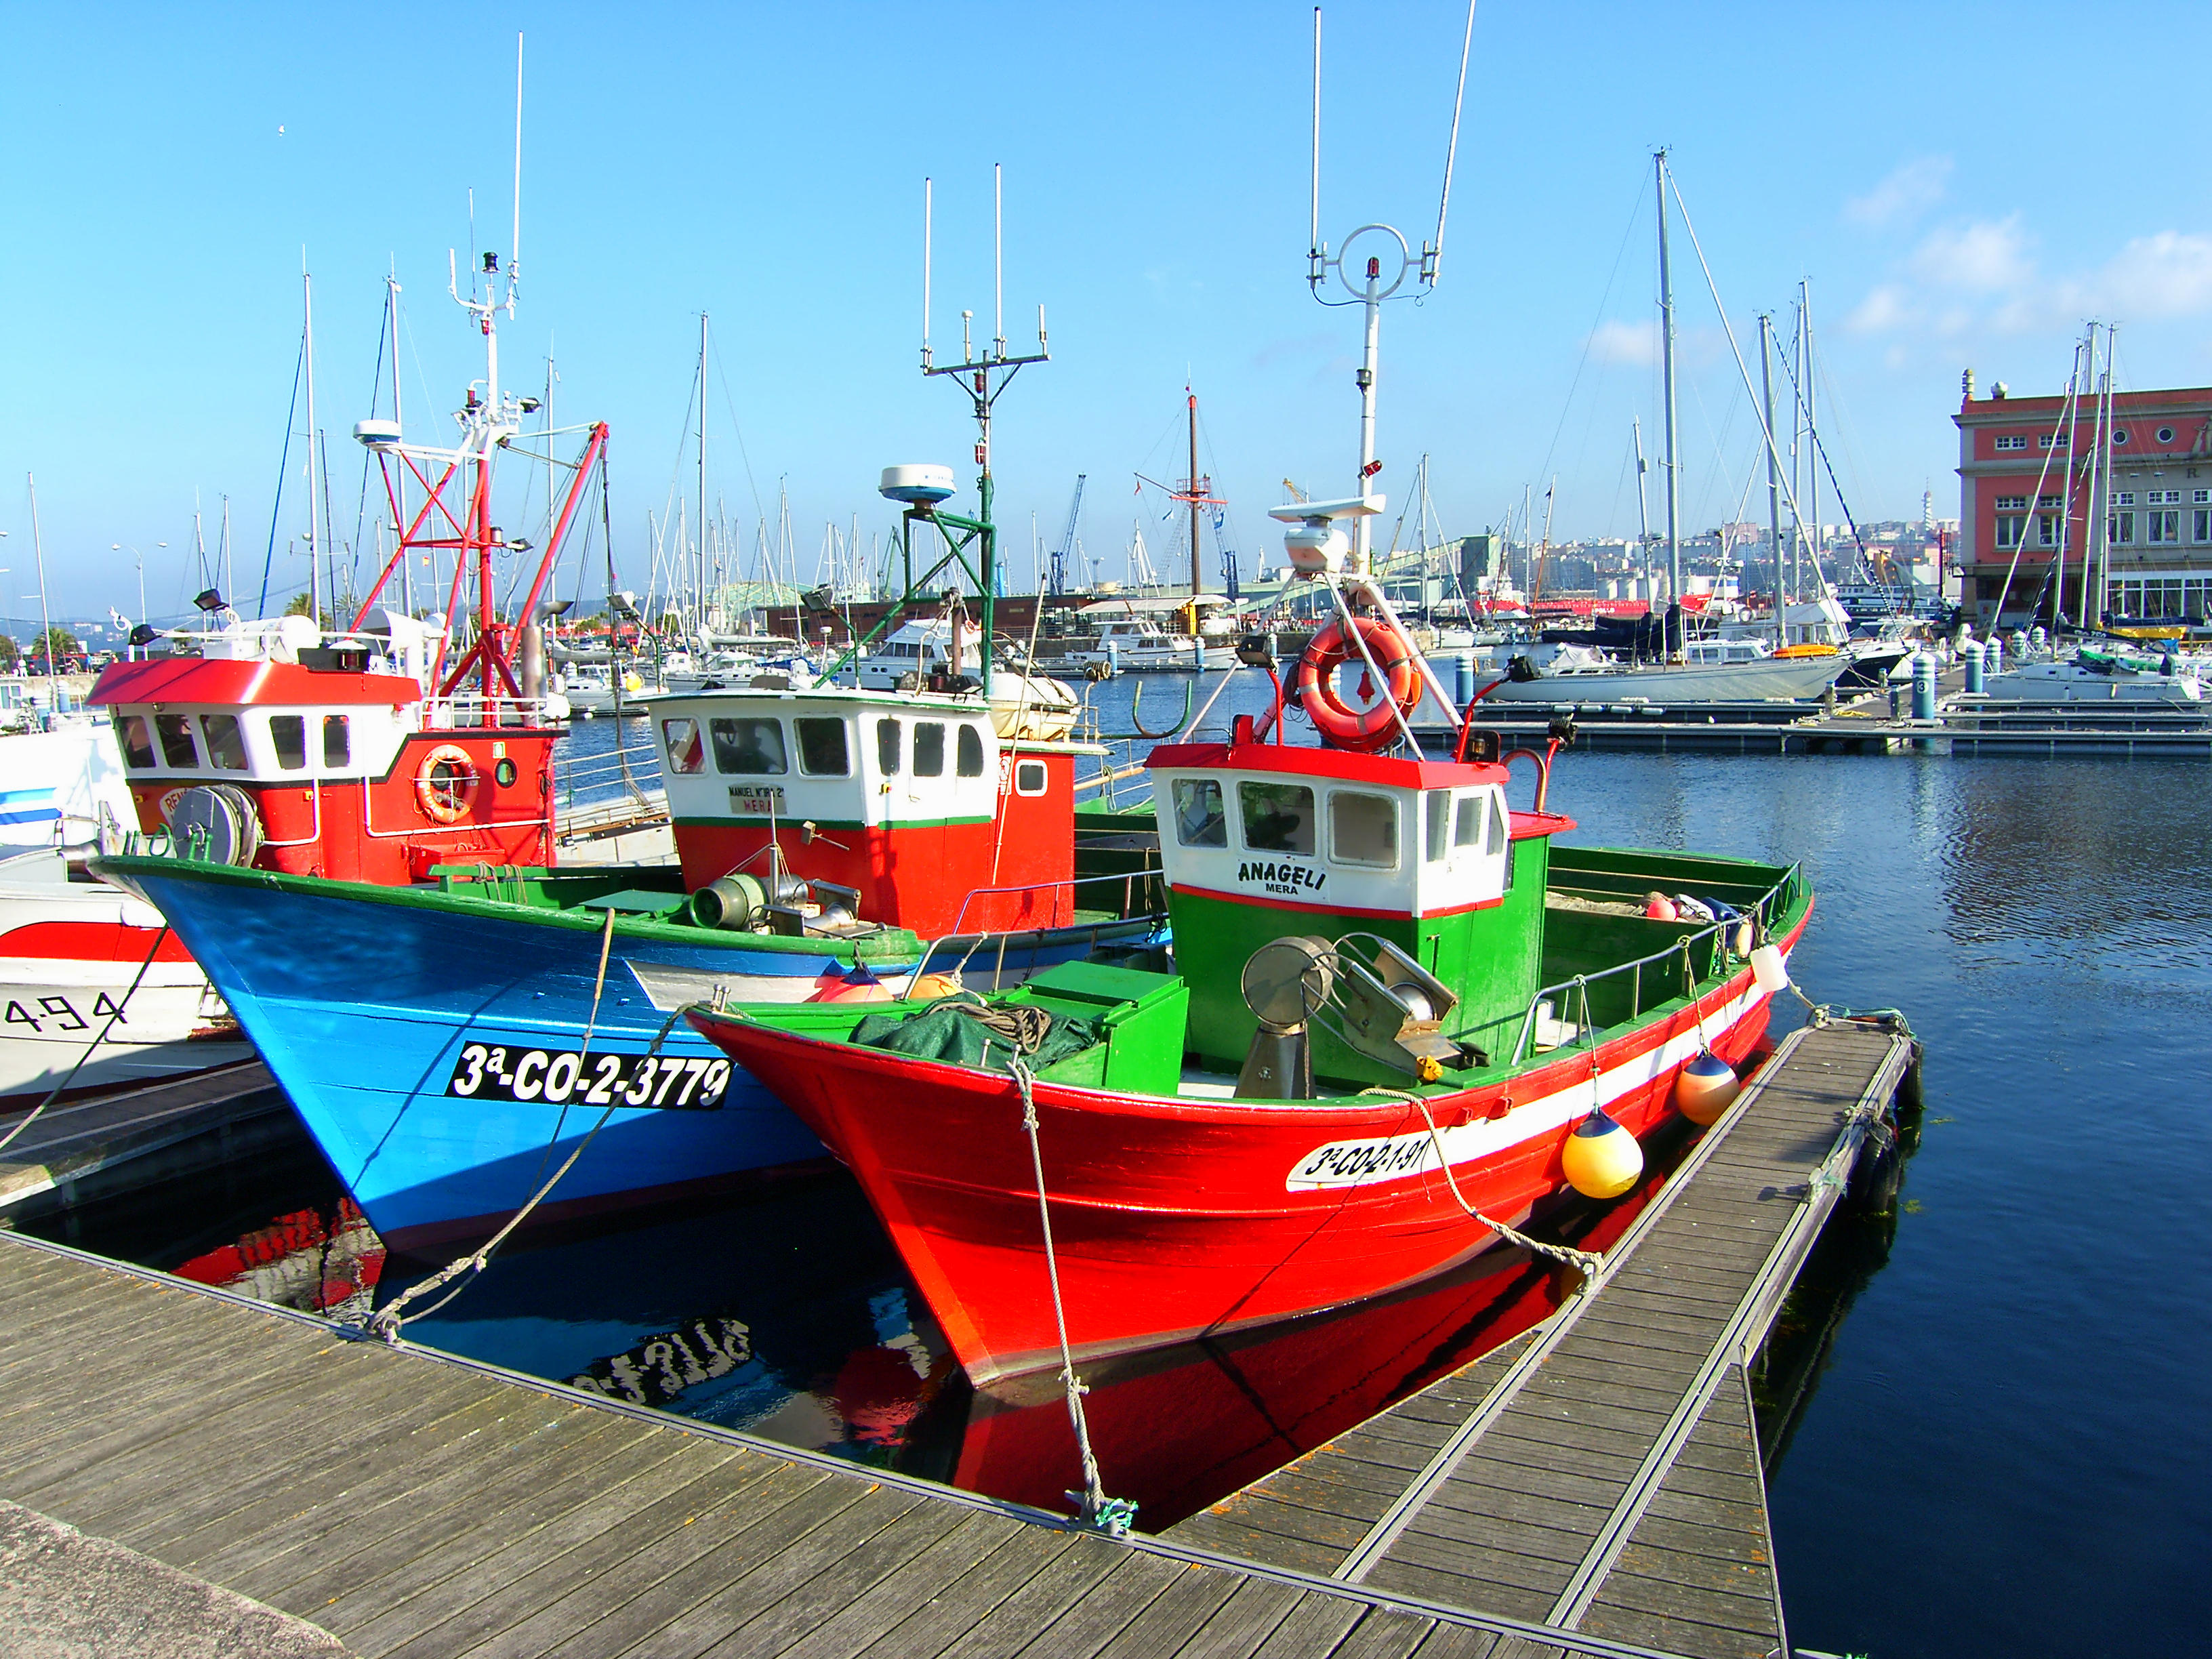
sea, coast, boat, vehicle, harbor, port, boating, channel, tugboat, watercraft, fishing vessel, freight transport, fishing trawler